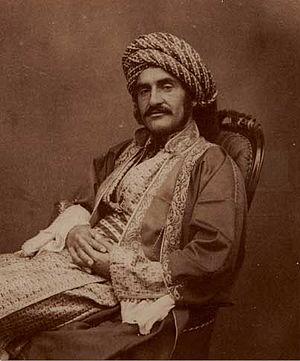
Hormuzd Rassam est un voyageur et assyriologue assyrien qui fit de nombreuses découvertes d'importance, en particulier les tablettes de pierre de l'Épopée de Gilgamesh, le texte littéraire le plus ancien du monde à ce jour.
Le cylindre de Cyrus est un cylindre d'argile sur lequel est inscrite en akkadien cunéiforme une proclamation du roi de Perse Cyrus II, dit Cyrus le Grand. Ce texte est consécutif à la prise de Babylone par ce dernier, après sa victoire sur le souverain local, Nabonide, en 539 av. J.-C. Les fragments du cylindre ont été découverts en 1879 dans les ruines de Babylone, en Mésopotamie. Il appartient au British Museum de Londres, commanditaire de l'expédition à l'origine de sa découverte.